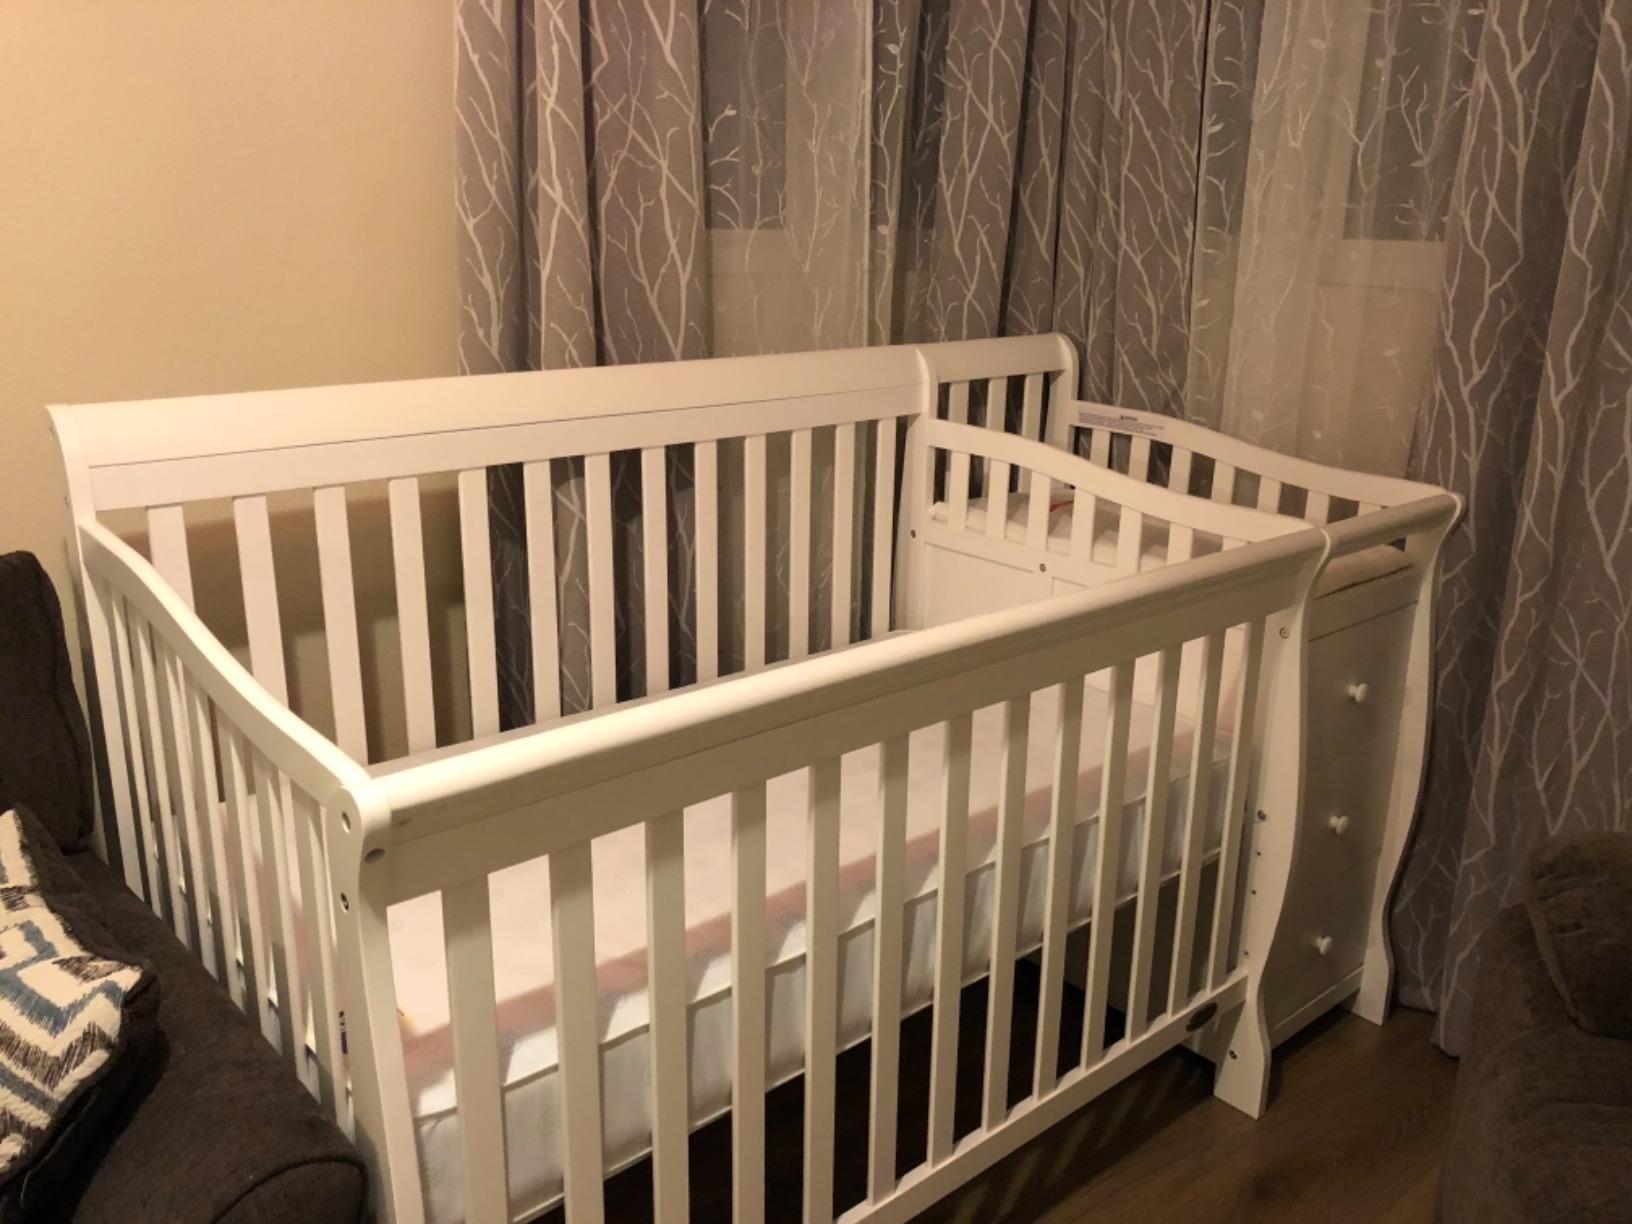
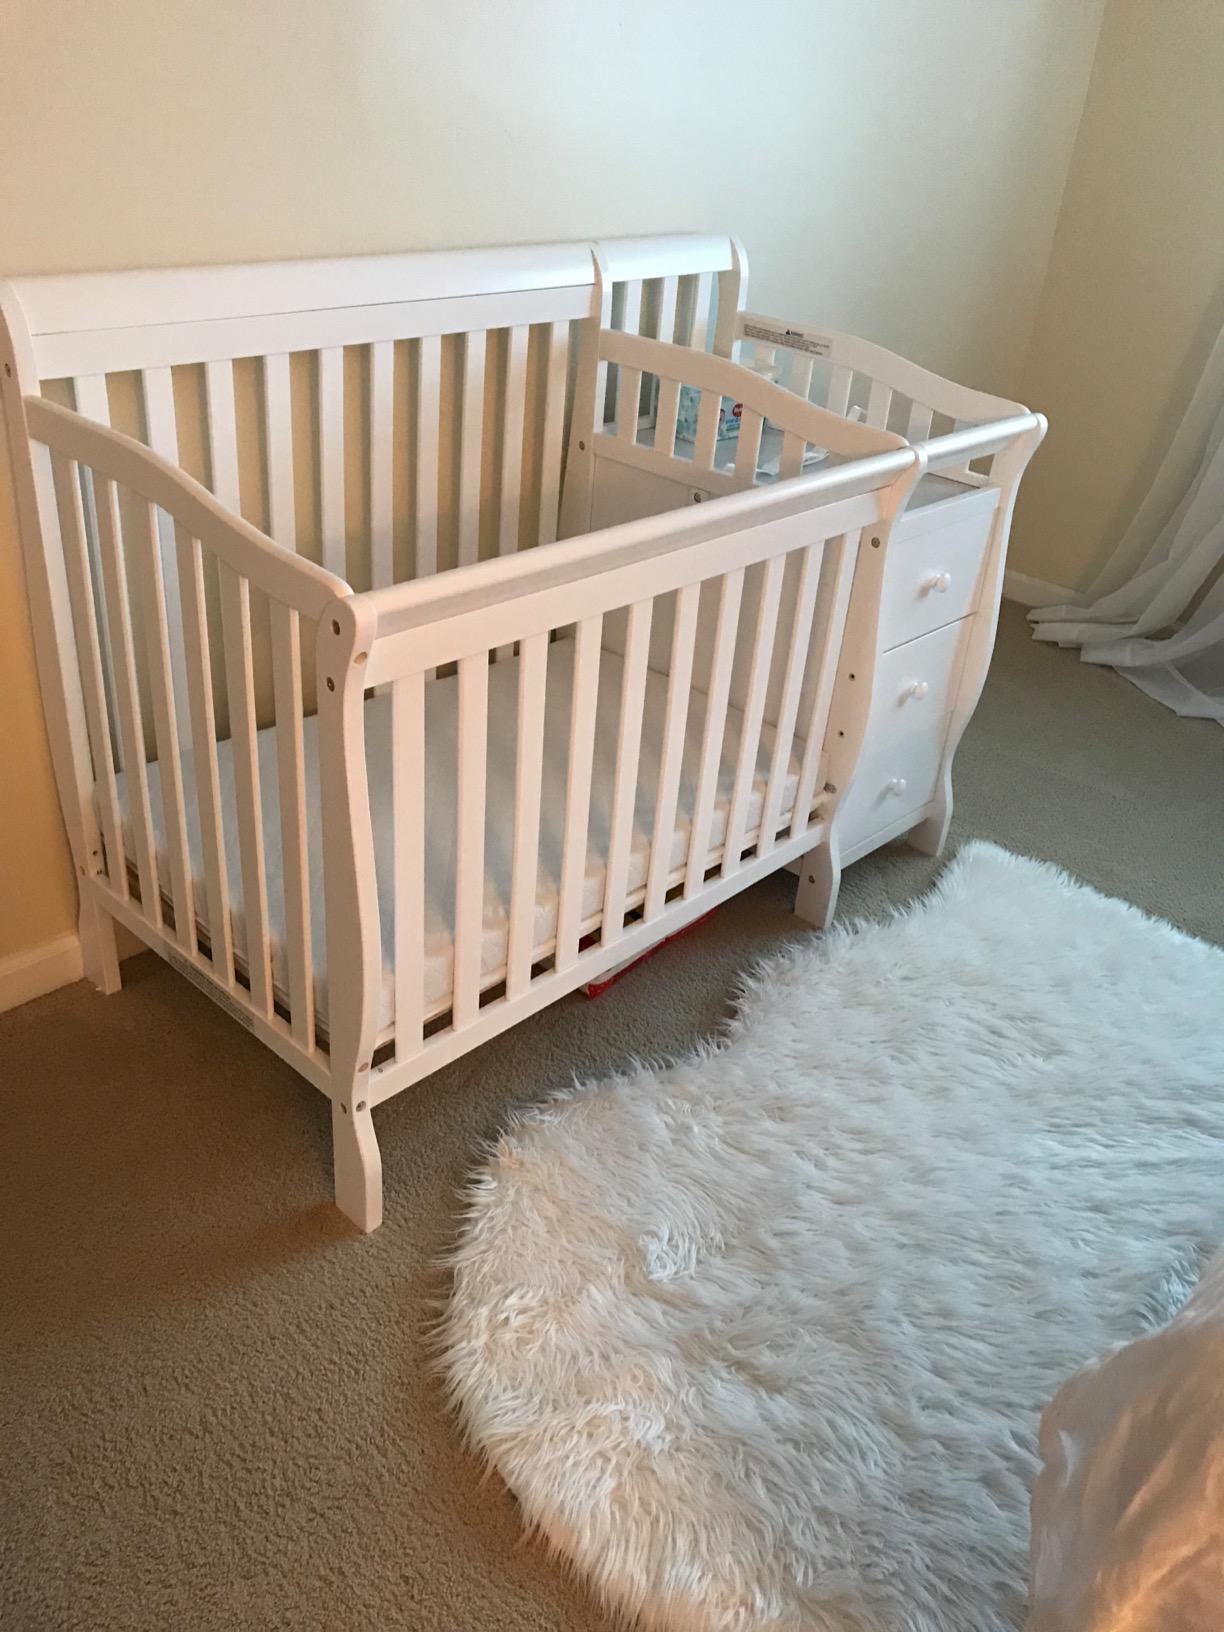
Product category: products_crib
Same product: yes